History of Amsterdam

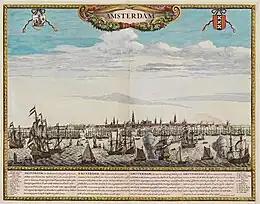
View of Amsterdam from the IJ, 1699

In the 16th century, Amsterdam was part of the Seventeen Provinces of the Netherlands. It comprised approximately the Benelux countries. Since 1555, King Philip II of Spain was the Lord of the Seventeen Provinces.